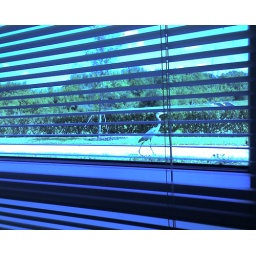
Ah the joys of going to school in Florida - random birds walk right by the building all the time.